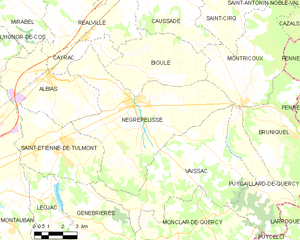
Carte des communes françaises Nègrepelisse
Nègrepelisse est une commune française située dans le département de Tarn-et-Garonne, en région Occitanie.